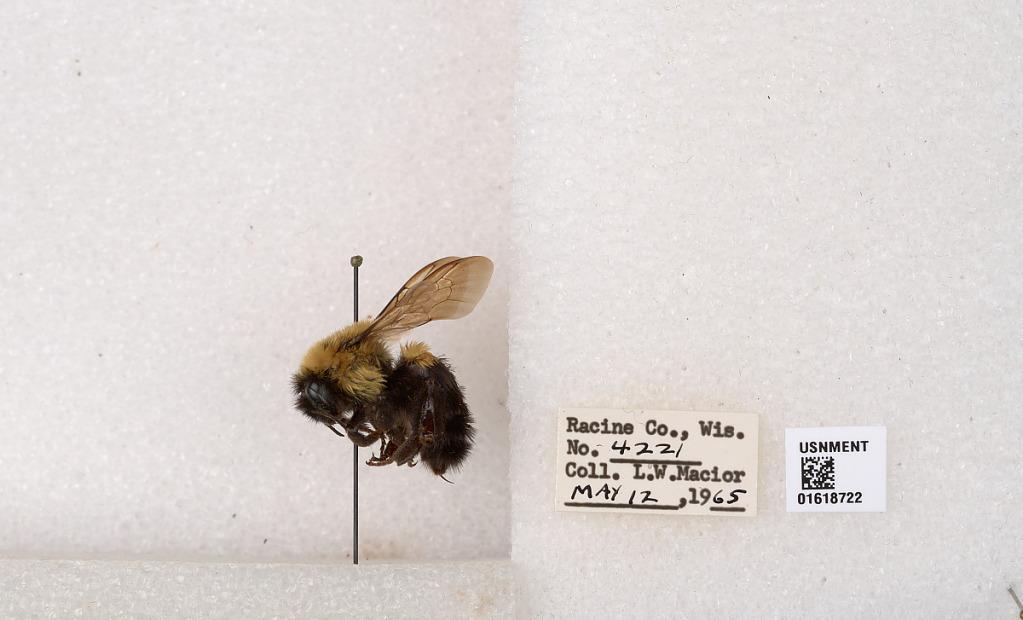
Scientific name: Bombus impatiens Cresson
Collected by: L. Macior
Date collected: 1965-5-12
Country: United States
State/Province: Wisconsin
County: Racine
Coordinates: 42.7299, -87.8123